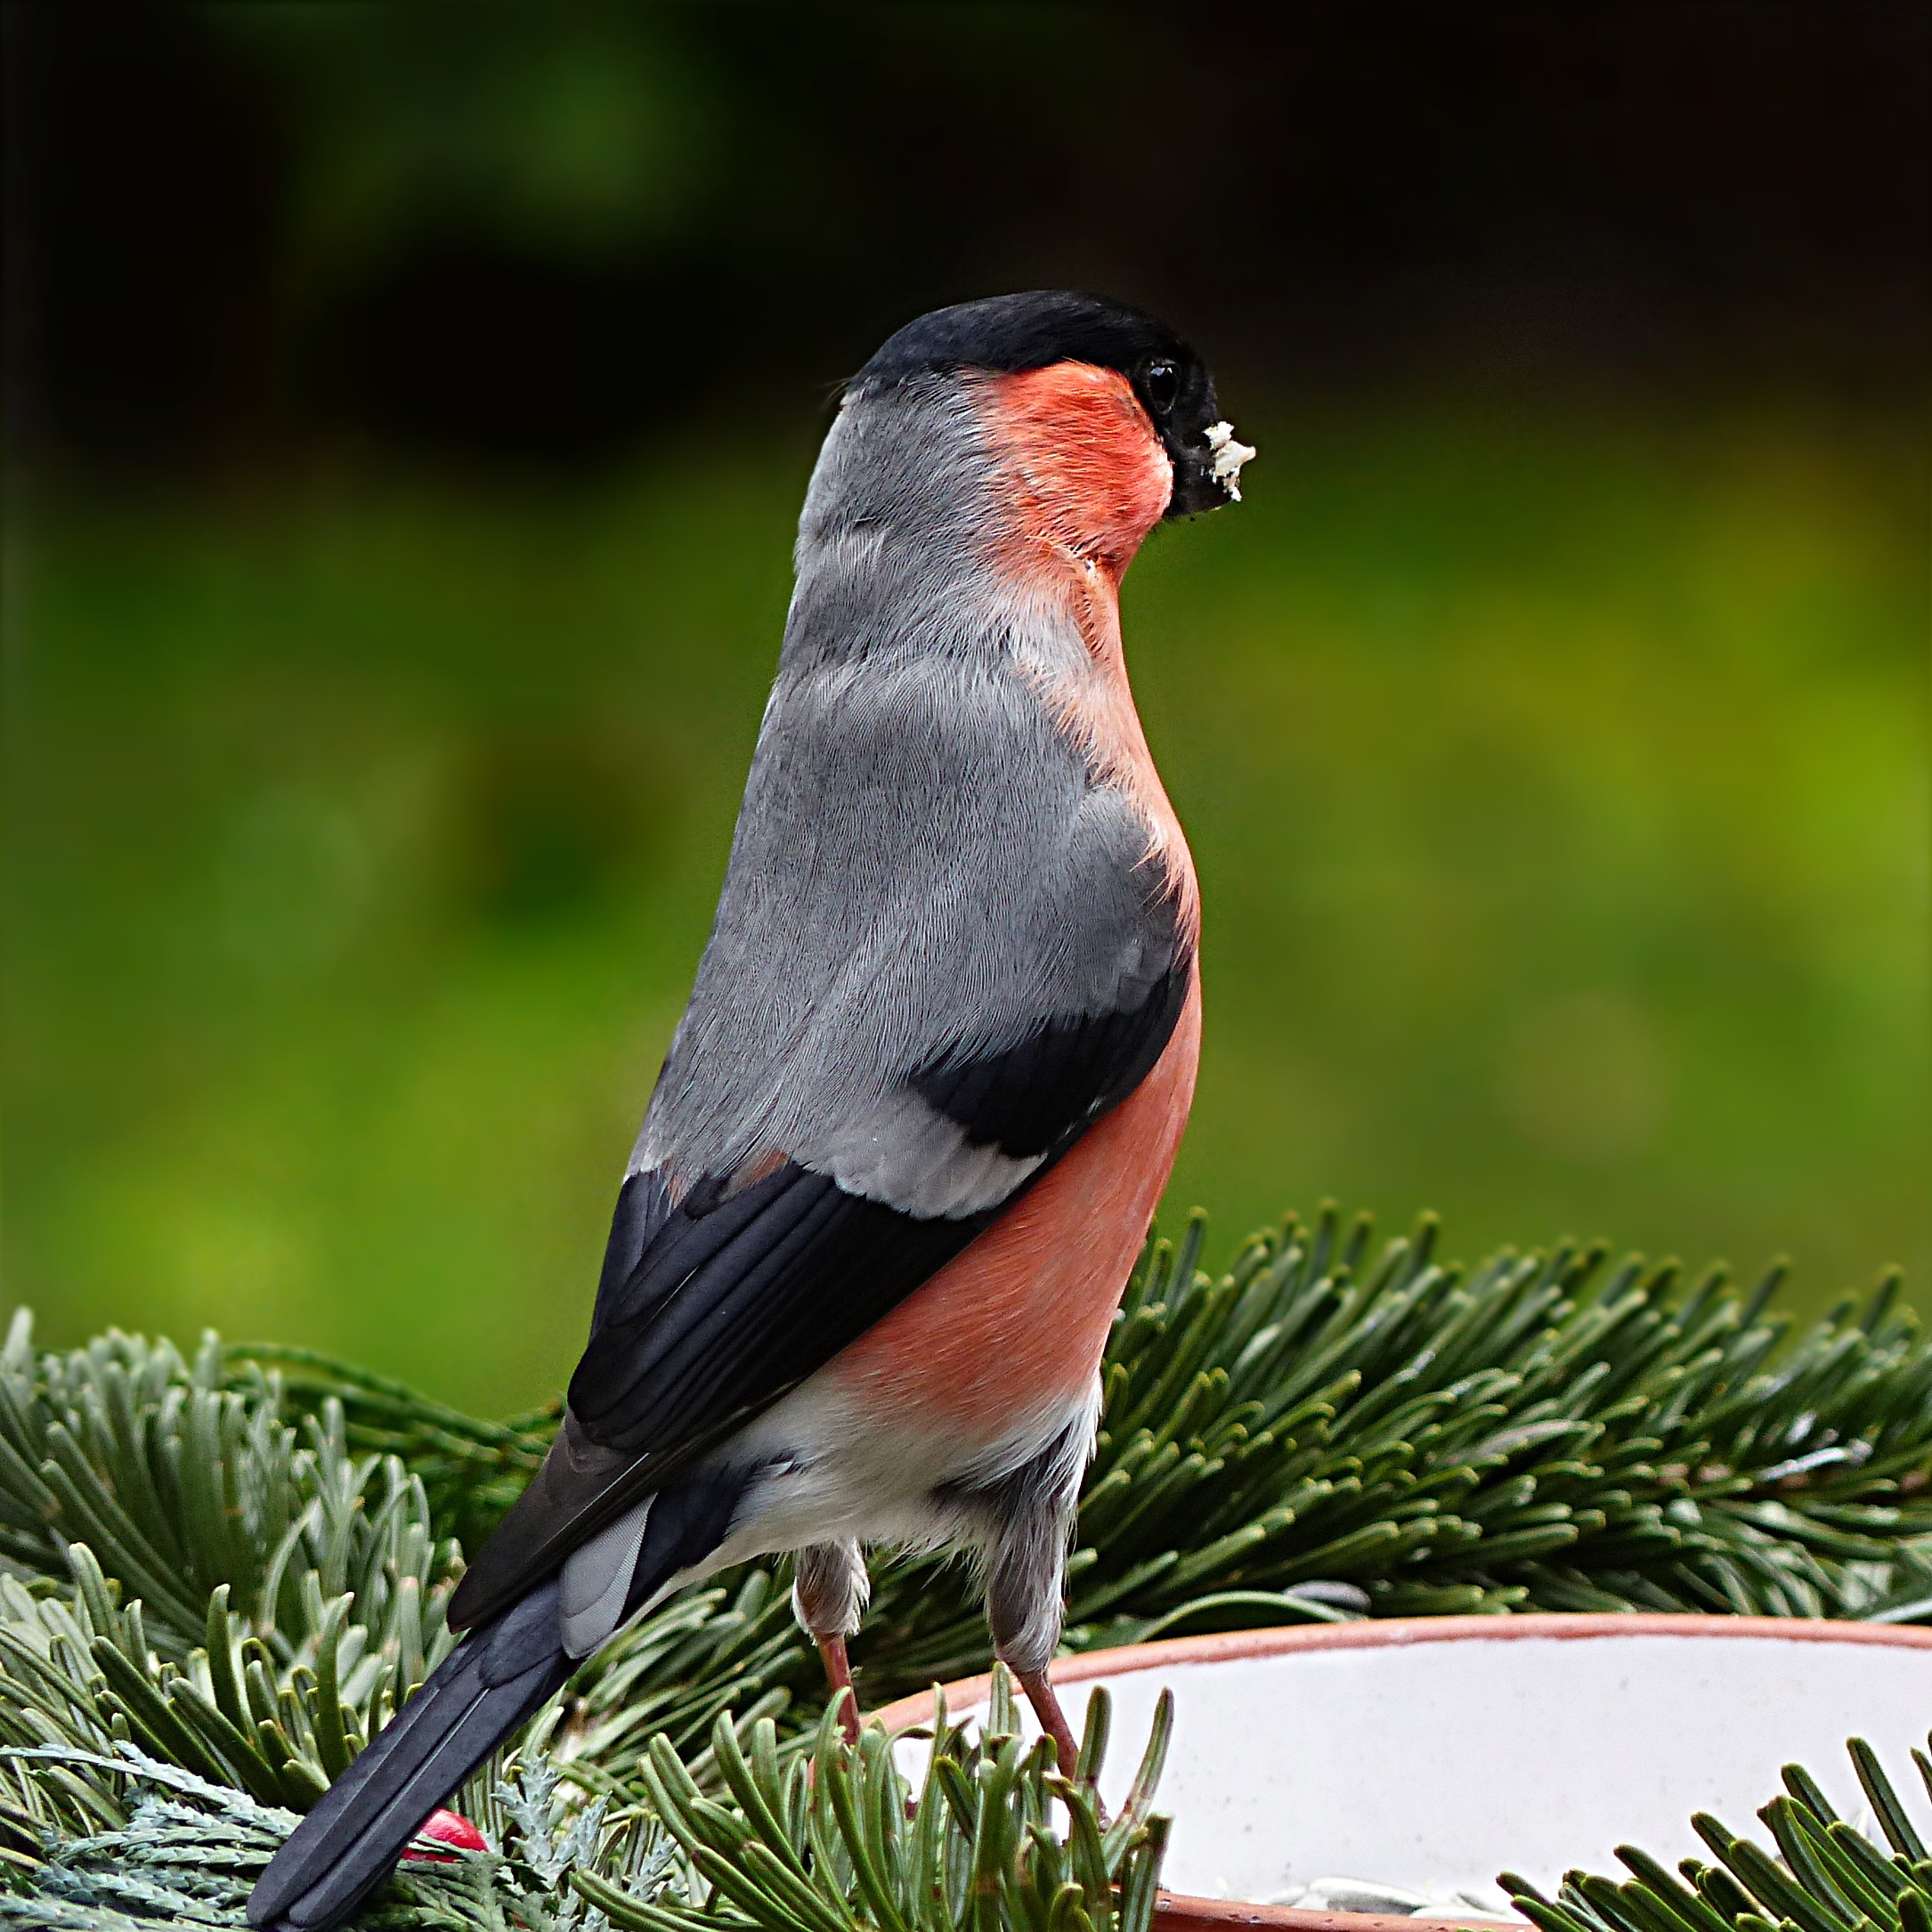
branch, bird, wildlife, beak, garden, fauna, vertebrate, finch, foraging, males, bullfinch, pyrrhula, perching bird, emberizidae